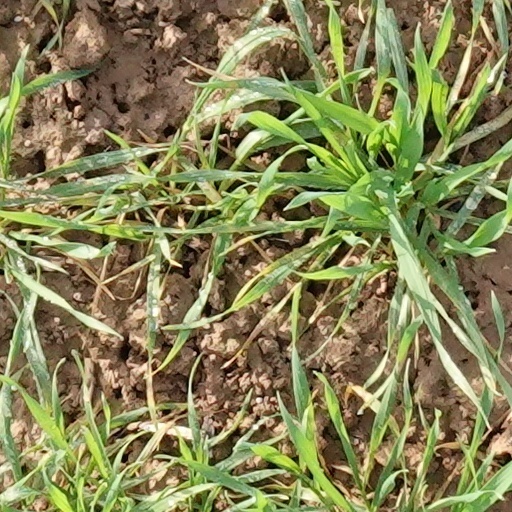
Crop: wheat